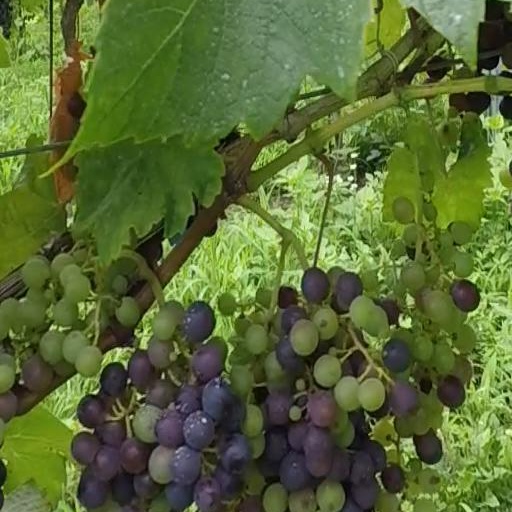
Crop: grape